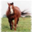
Label: horse